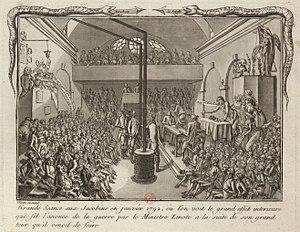
Grande seance aux Jacobins en janvier 1792
La déclaration de guerre de la nation française, sur la proposition du roi, au roi de Bohême et de Hongrie a lieu le 20 avril 1792. Tout en relançant le mouvement révolutionnaire, elle entraîne la chute de Louis XVI et ouvre une période nouvelle dans l'histoire de l'Europe.
La Gironde est un groupe politique siégeant à l’Assemblée législative puis à la Convention nationale, pendant la Révolution française. Les chefs de file principaux en sont Brissot et Roland.
Maximilien de Robespierre, ou Maximilien Robespierre, est un avocat et homme politique français né le 6 mai 1758 à Arras et mort guillotiné le 28 juillet 1794 à Paris, place de la Révolution. Il est l'une des principales figures de la Révolution française et demeure aussi l'un des personnages les plus controversés de cette période.